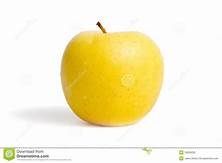
Label: apple